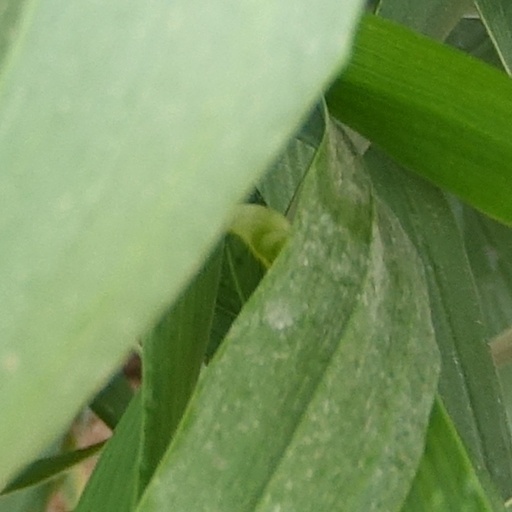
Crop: wheat